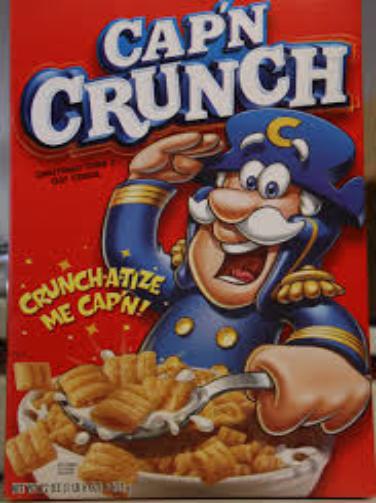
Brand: Cap'n Crunch
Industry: Food